Seán Armstrong

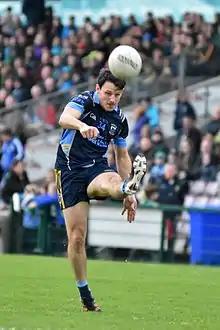
Seán Armstrong in 2016

Seán Armstrong (born 20 March 1986) is an Irish former Gaelic footballer from Galway. Armstrong played his club football with Salthill–Knocknacarra and inter-county football for Galway from 2005 to 2014, spending ten years as an inter-county footballer.